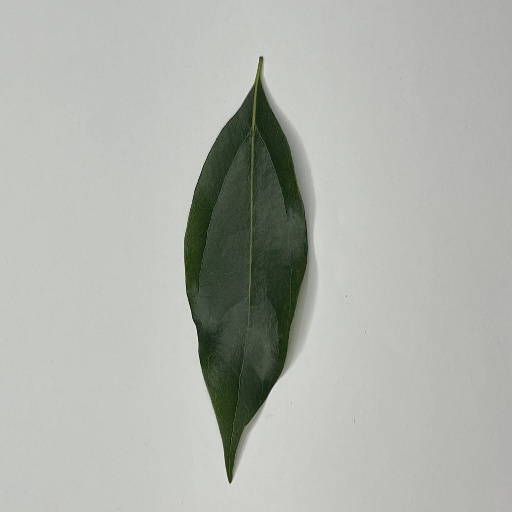
Species: Camphor
Leaf condition: Healthy Leaf